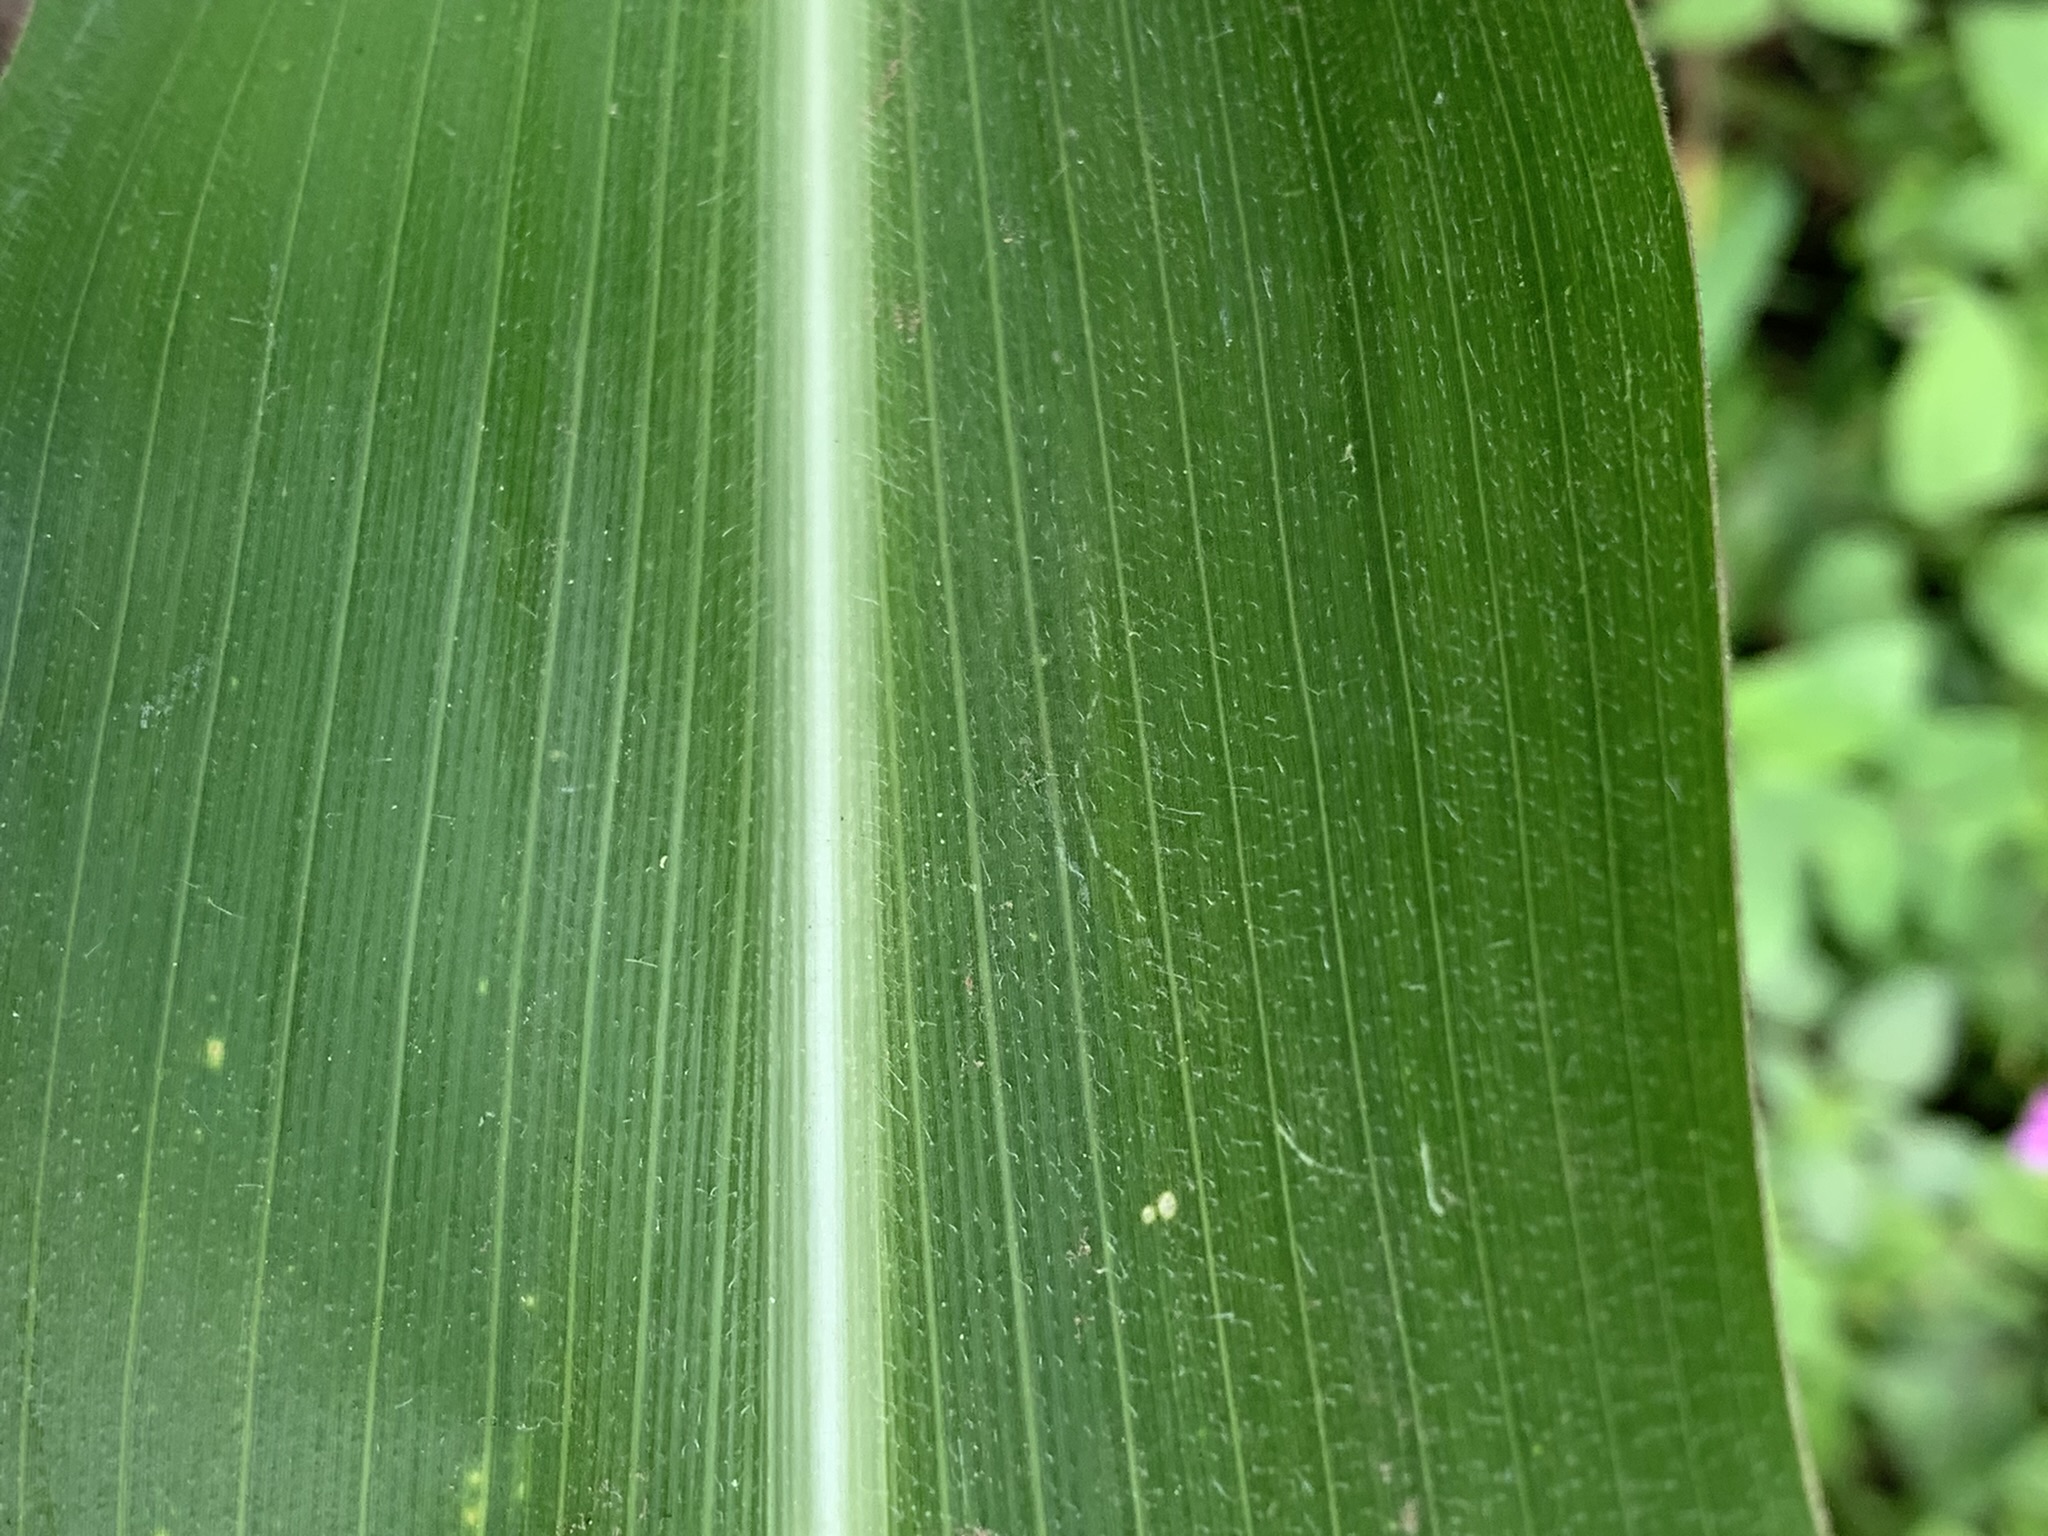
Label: Healthy